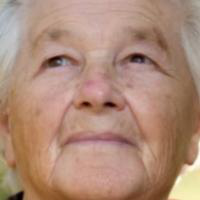
Age group: age 80 +